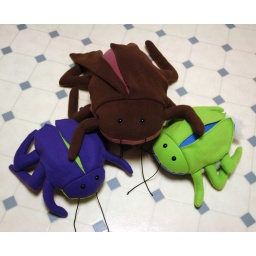
Infesting a kitchen floor near you.